NewWave

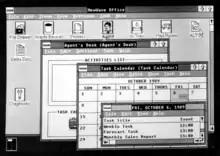
Screenshot from a late-1987 beta version of NewWave

Articles in the August 1989 issue of the "Hewlett-Packard Journal" (volume 40, number 4):